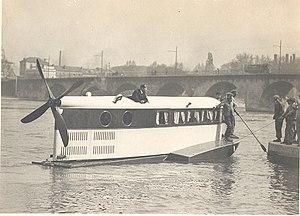
Hydroglisseur construit par Farman, essayé en 1924 , appelé ""Le Ricocheur"""
Henri Farman, né Henry Farman le 26 mai 1874 à Paris où il est mort le 17 juillet 1958, est un aviateur français constructeur d'avions et d'automobiles.